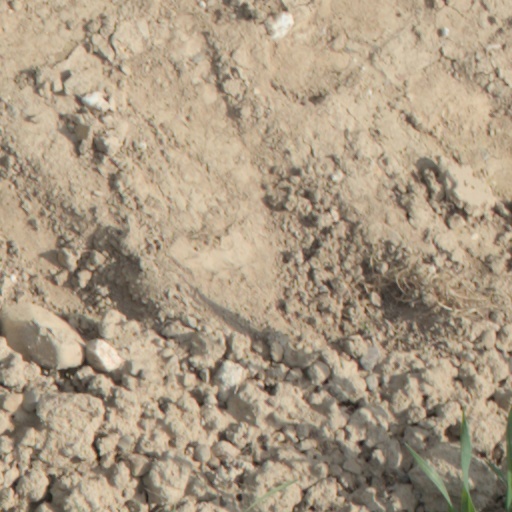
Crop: wheat